Johns Manville

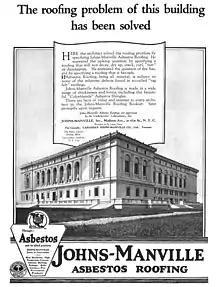
An advertisement for Johns-Manville asbestos roofing used in the construction of the Detroit Public Library's main building, 1921

The present-day Johns Manville company traces its origins to two early manufacturers of construction materials. At the age of 21, Henry Ward Johns had already patented roofing and insulation products. In 1858, he founded the H.W. Johns Manufacturing Company in New York City. In 1885, the Manville Covering Company was established in Wisconsin by Charles B. Manville, whose grandson was the much-married socialite Tommy Manville.